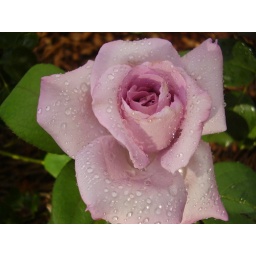
my blue moon rose covered in water droplets